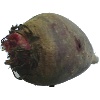
Label: Beetroot 1